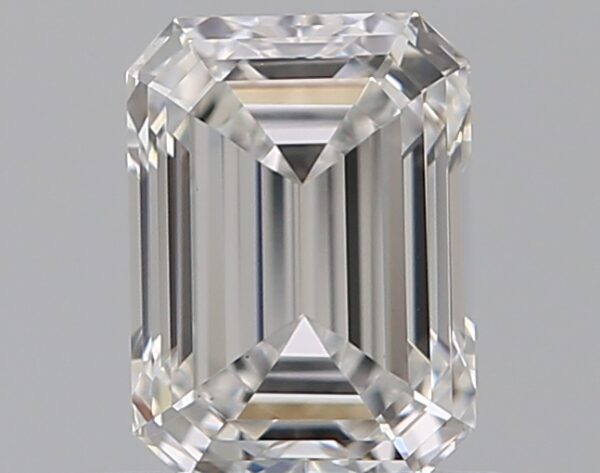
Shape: emerald
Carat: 0.72
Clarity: VS1
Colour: D
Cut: EX
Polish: EX
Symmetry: VG
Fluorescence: F
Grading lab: GIA
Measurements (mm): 5.86 x 4.3 x 2.92